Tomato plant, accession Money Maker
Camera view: tilt-top (135 deg); turntable rotation: 60 degrees
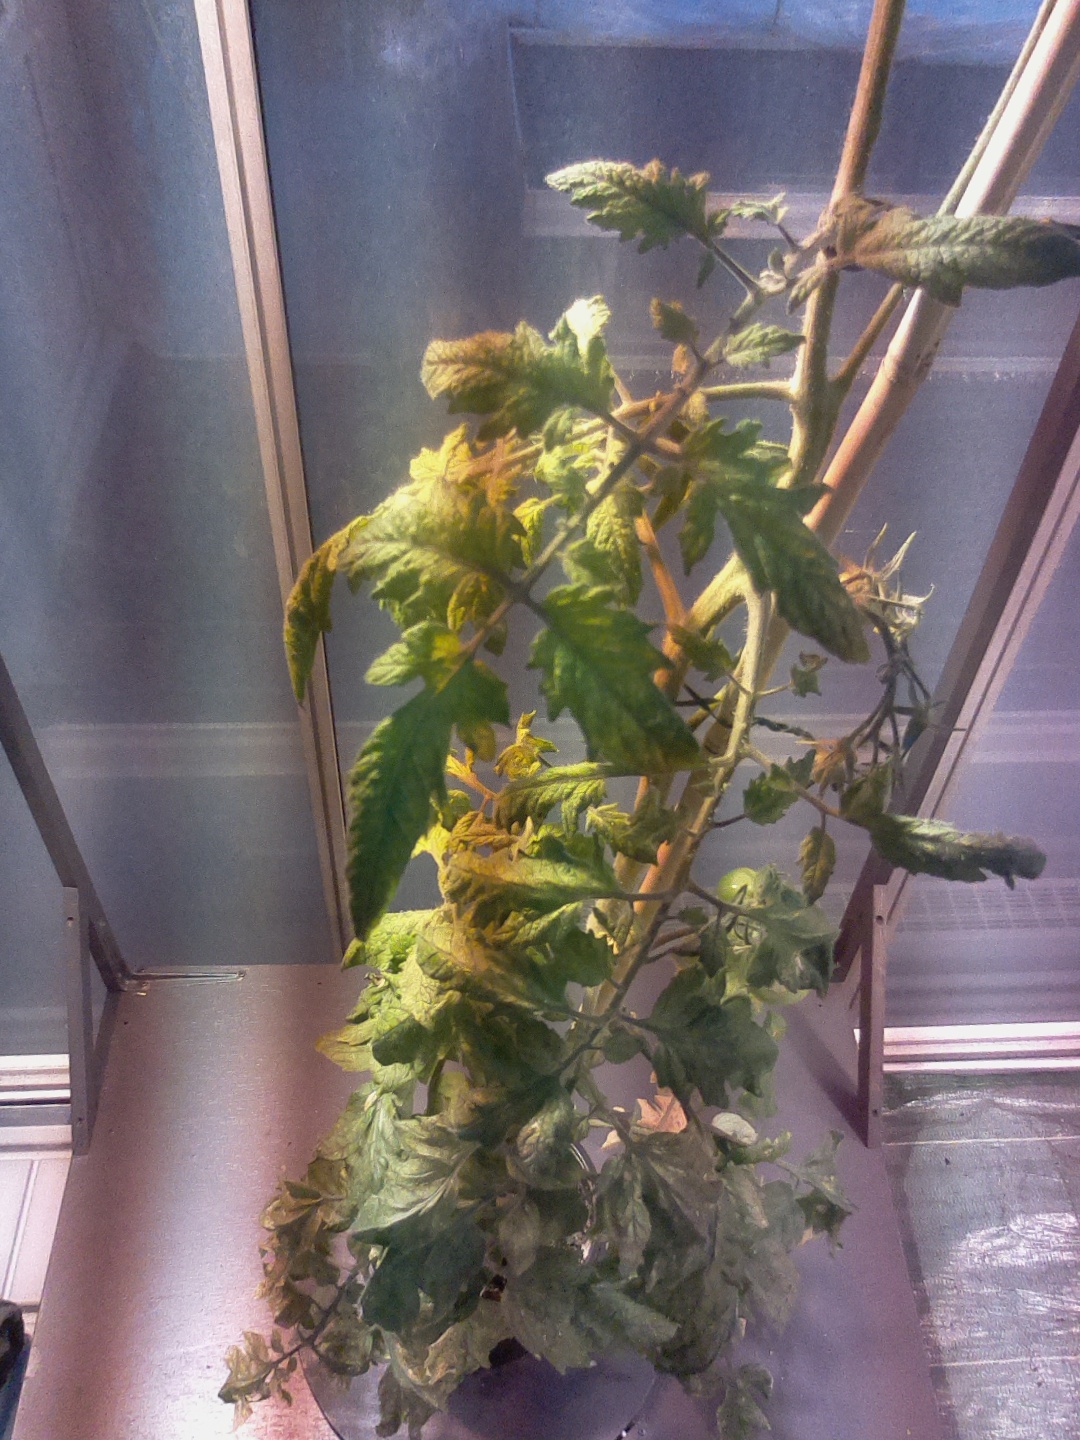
BBCH growth stage 76: 60%-70% of final fruit size